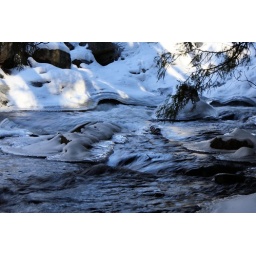
Small side pool next to Minden rapids. The water filters through the rock wall and comes out under the ice.